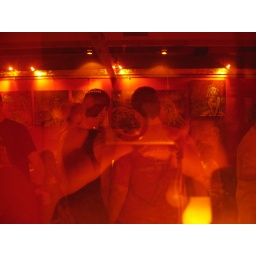
reflections in the red glass window